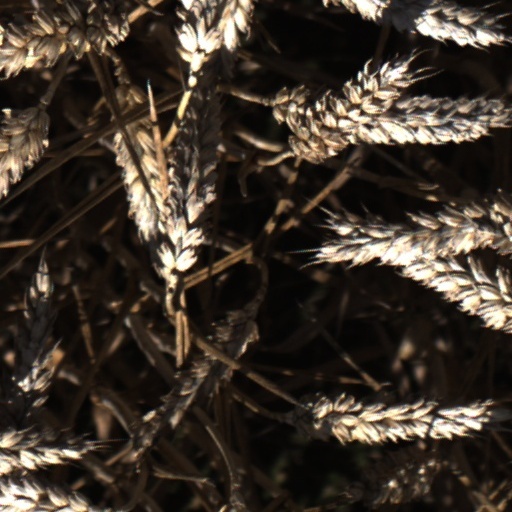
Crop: wheat